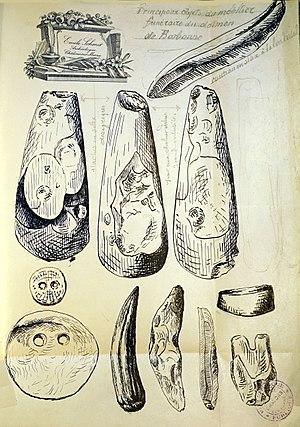
lors de fouilles à cf. titre.
Le dolmen de Barbonne-Fayel est un dolmen situé à Barbonne-Fayel, dans la Marne.